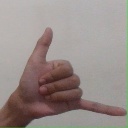
अक्षर: द